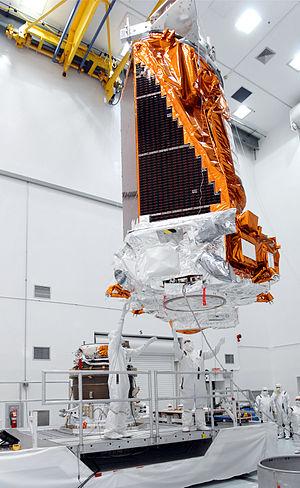
Cette page présente un récapitulatif des événements qui se sont produits pendant l'année 2009 dans le domaine de l'astronautique.